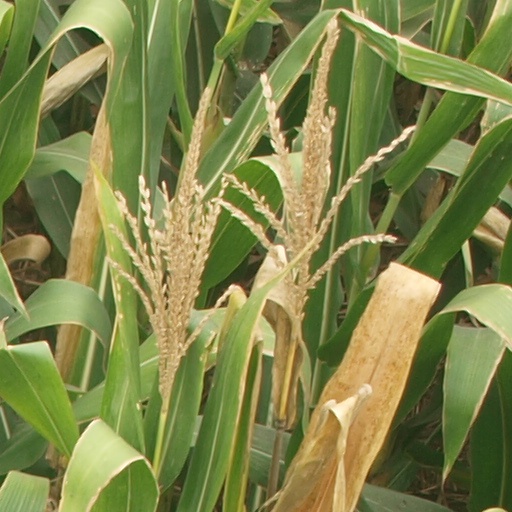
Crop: maize; corn